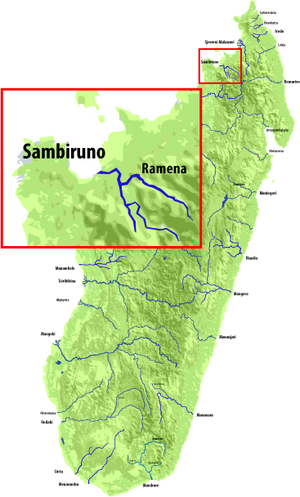
Sambirano est une rivière du nord-ouest de Madagascar prenant sa source dans le massif du Tsaratanana.